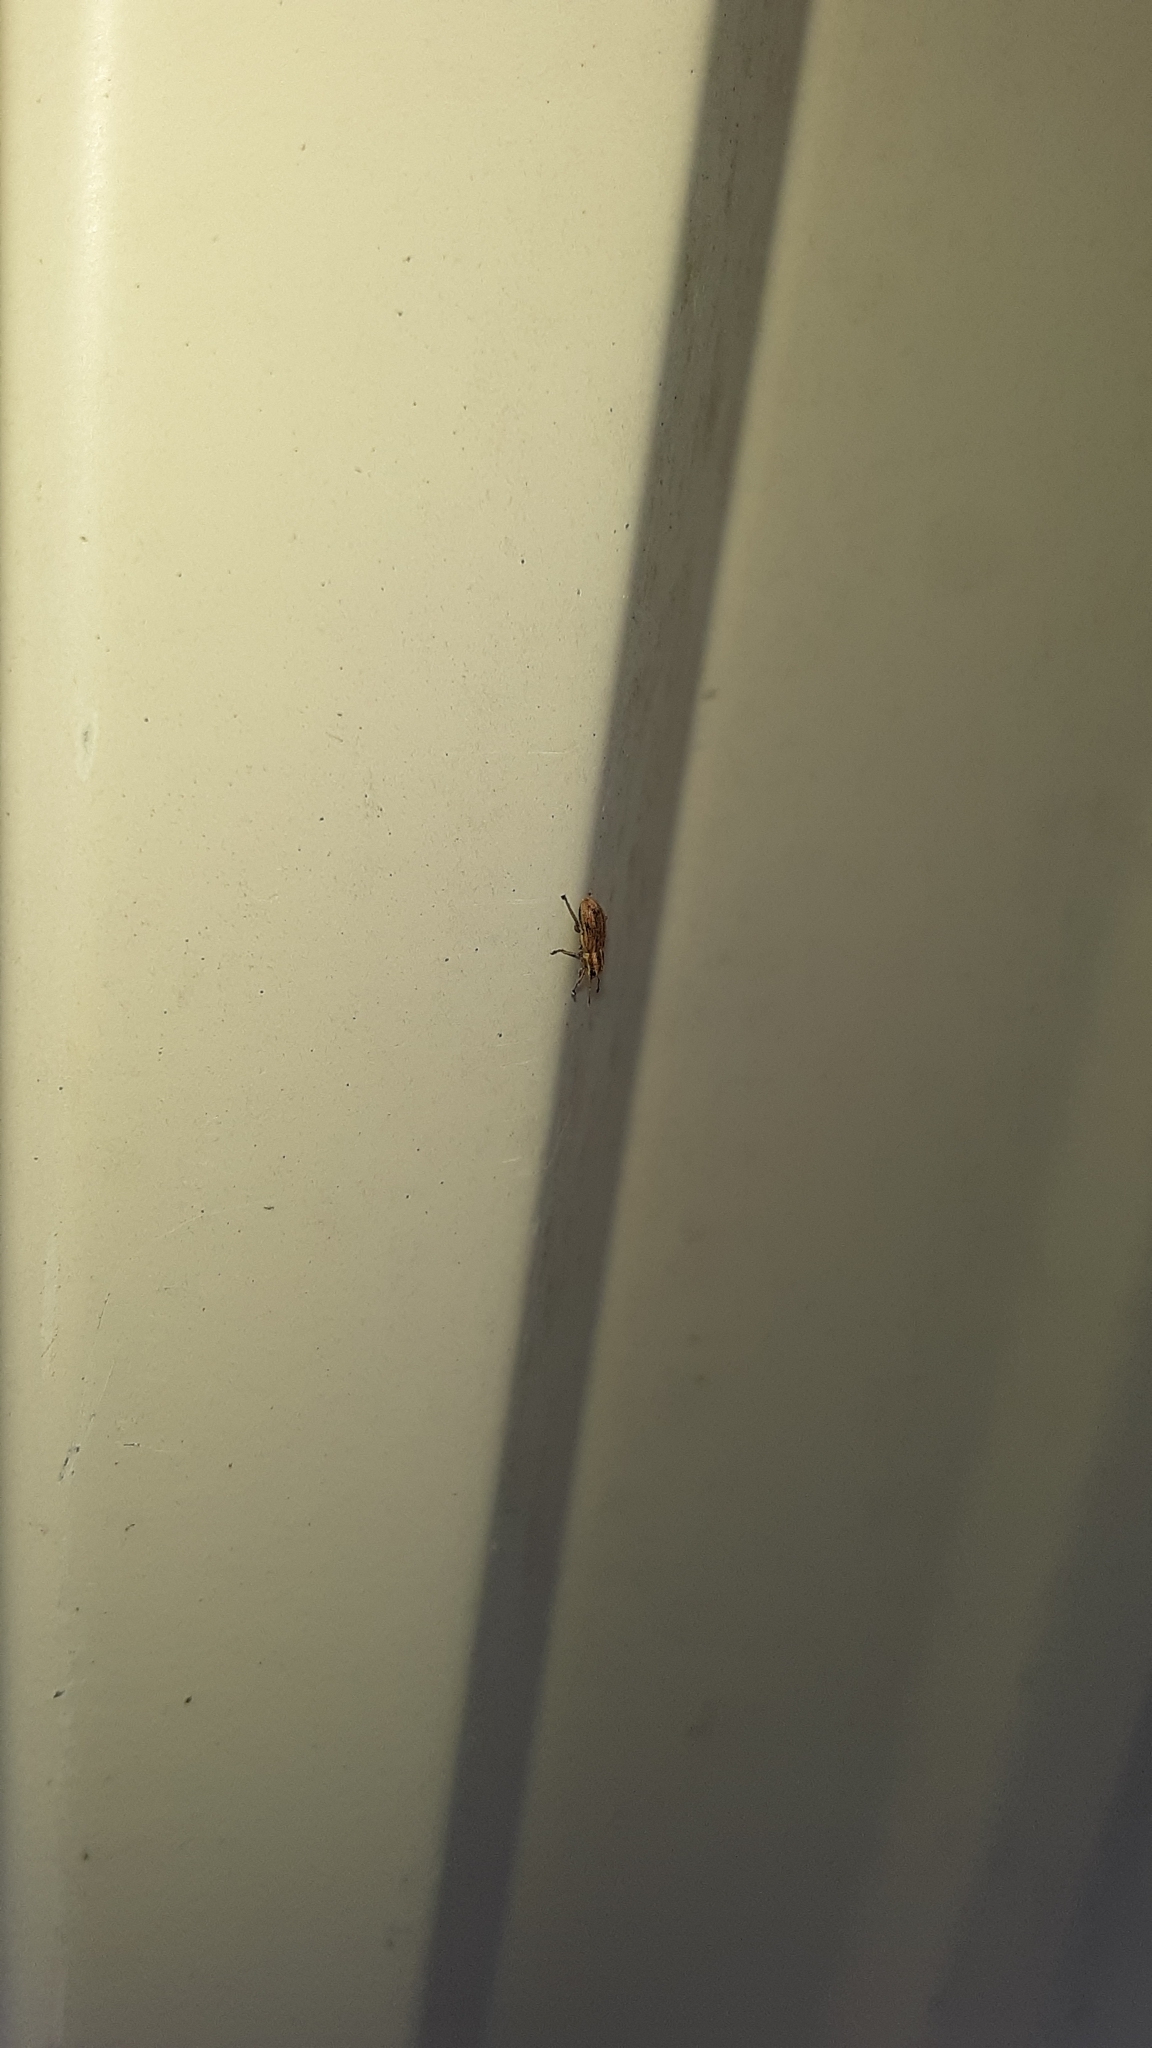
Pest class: pea_leaf_weevil